Theme from Harry's Game

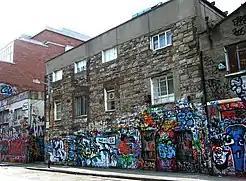
The song was recorded at Windmill Lane Studios in Dublin.

In 1992, the "Theme from "Harry's Game"" was used in the soundtrack to the film "Patriot Games," and it was also re-released as a single on 21 September that year. There were two versions of the CD single, a two-track and a four-track version, both with the same cover and catalogue number.